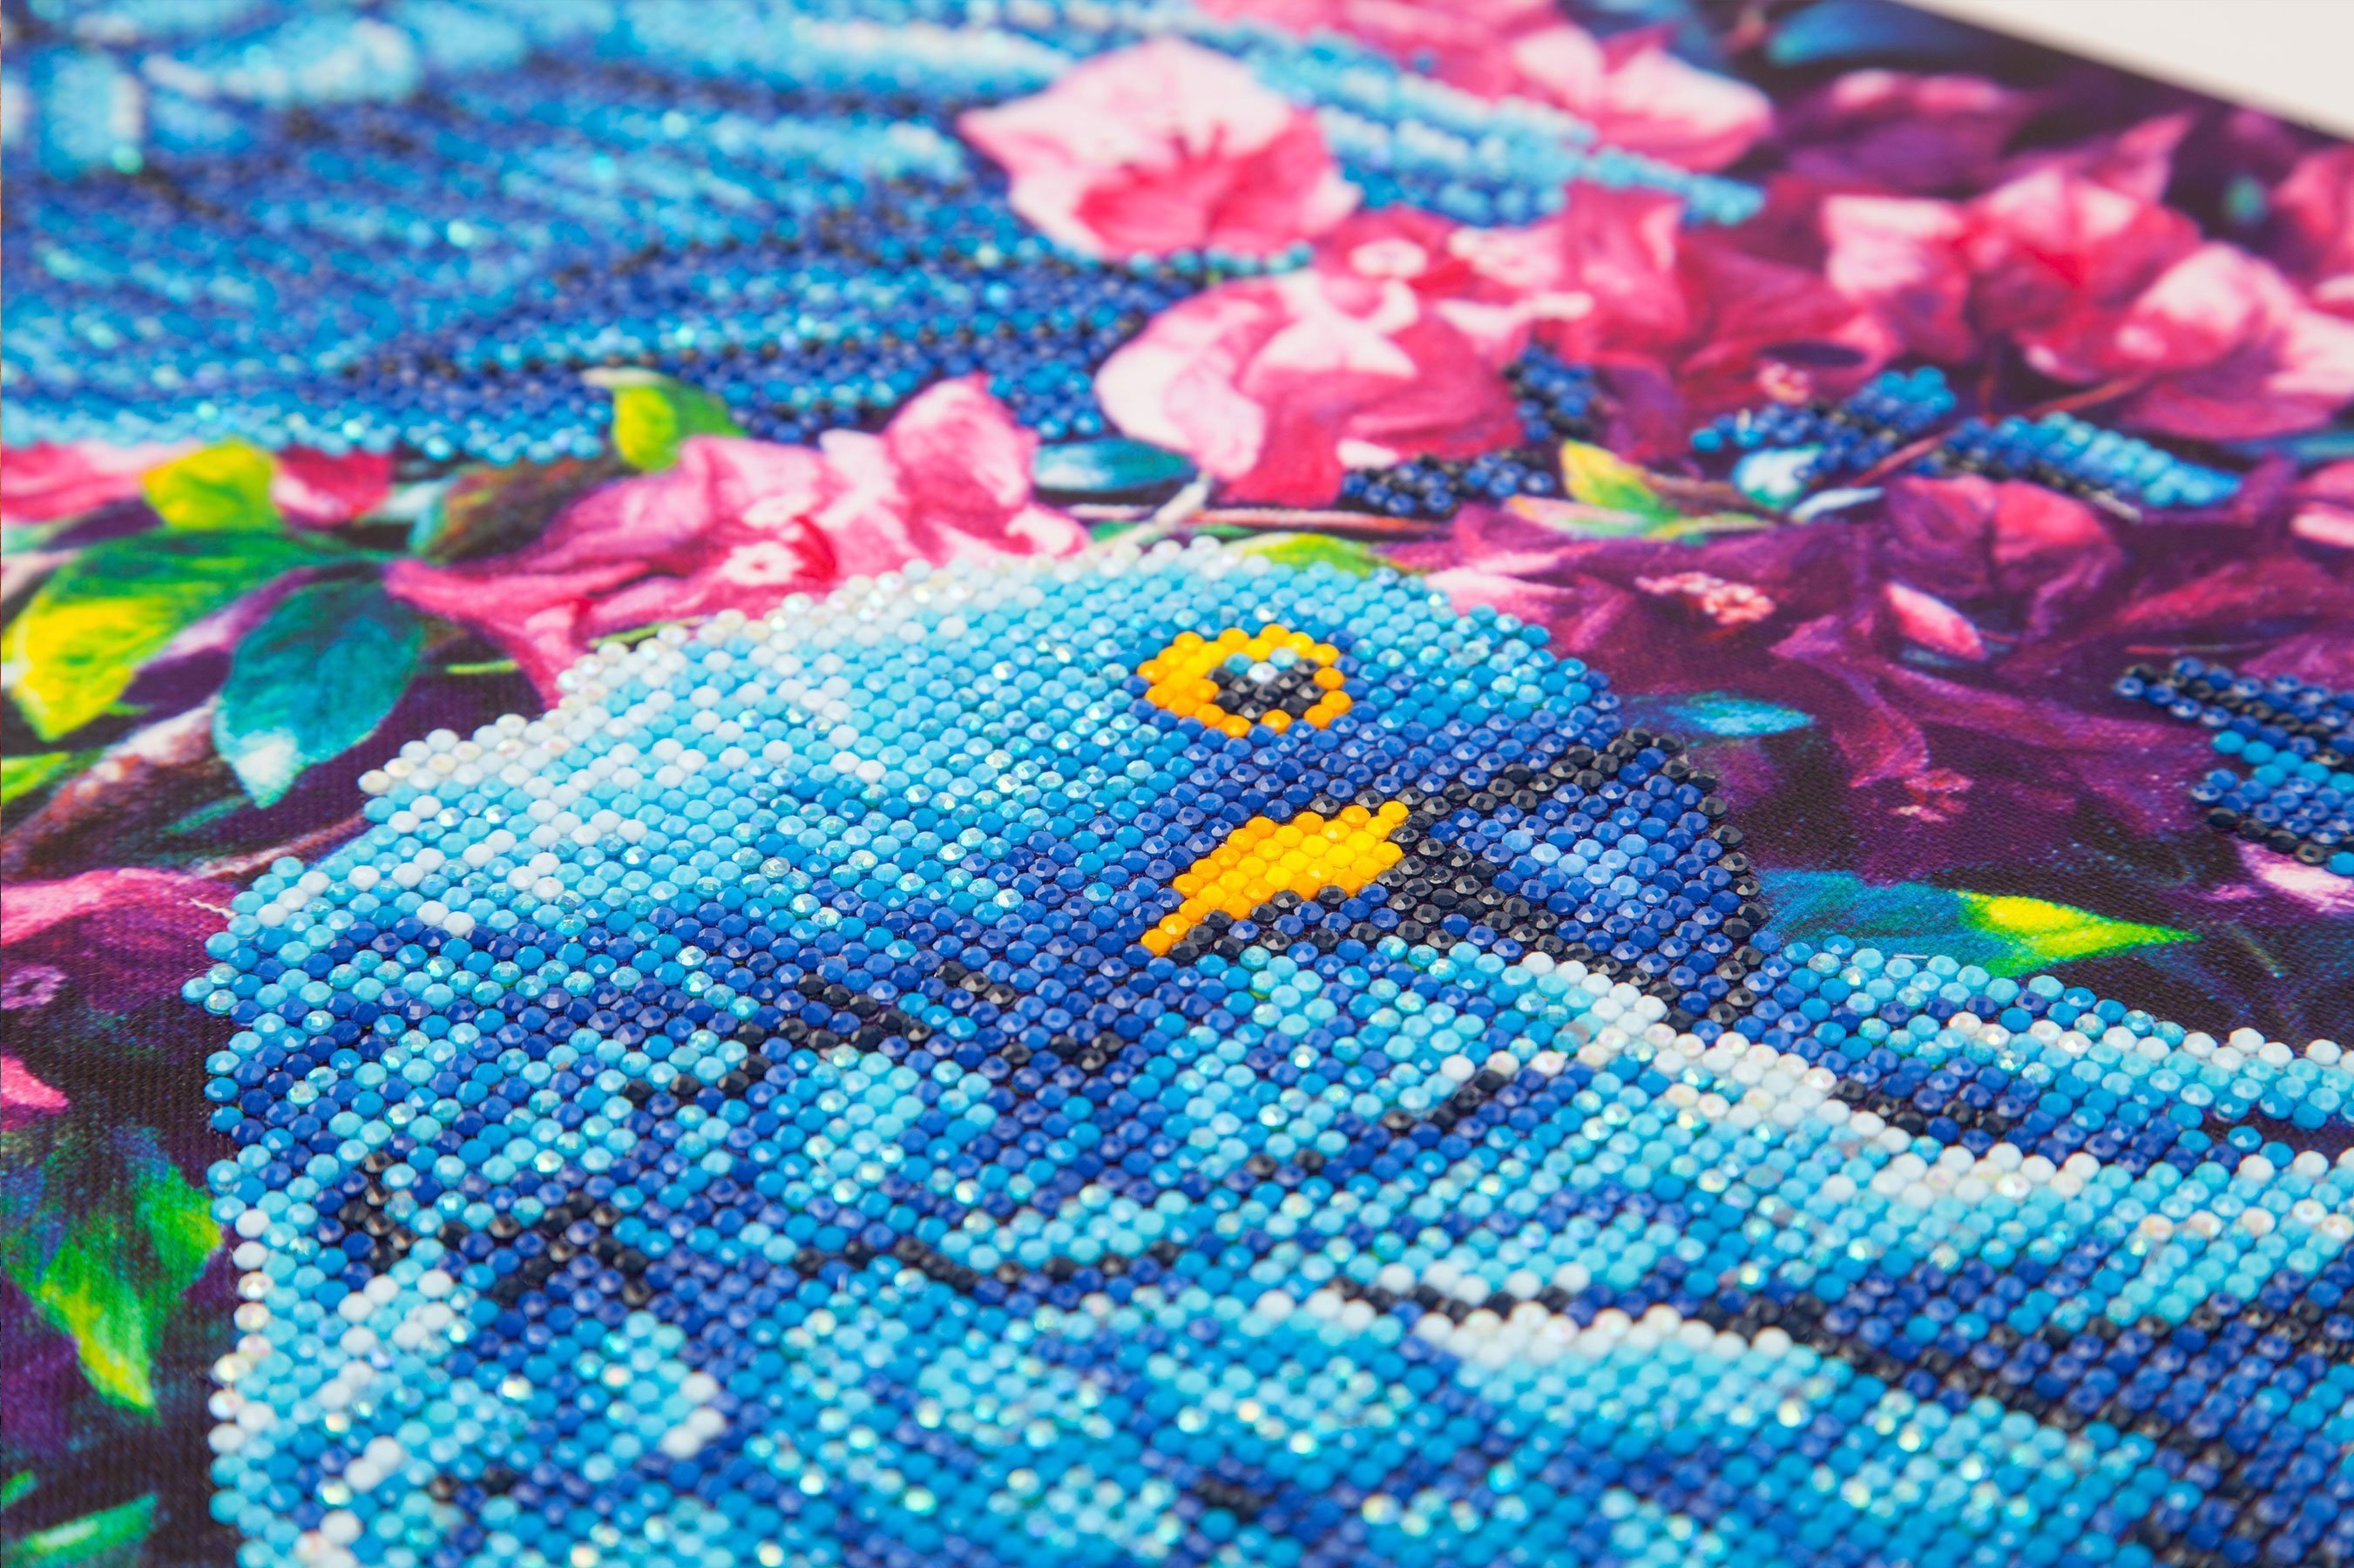
painting, azure, bird, creative arts, aqua, magenta, pattern, electric blue, woolen, art, fashion accessory, wool, craft, thread, needlework, groundcover, carmine, woven fabric, stitch, crochet, knitting, visual arts, rectangle, weaving, beak